Frederick Louis, Hereditary Grand Duke of Mecklenburg-Schwerin

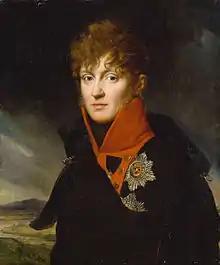
Portrait by François Gérard, 1807

Frederick Louis of Mecklenburg-Schwerin (13 June 1778 – 29 November 1819) was a hereditary prince of the Grand Duchy of Mecklenburg-Schwerin, one of the constituent states of the German Confederation. He was the son of Frederick Francis I, Grand Duke of Mecklenburg-Schwerin, and Princess Louise of Saxe-Gotha-Altenburg.